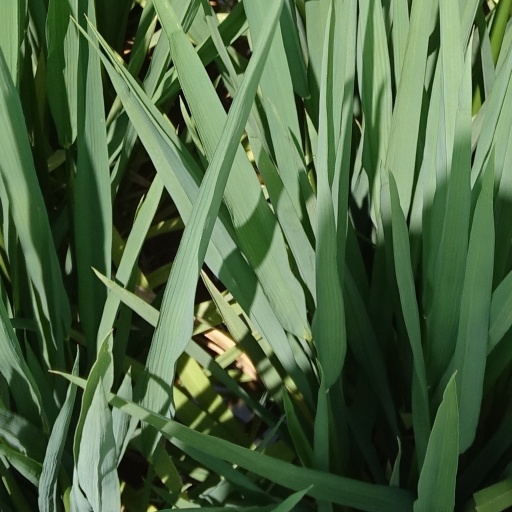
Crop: rice